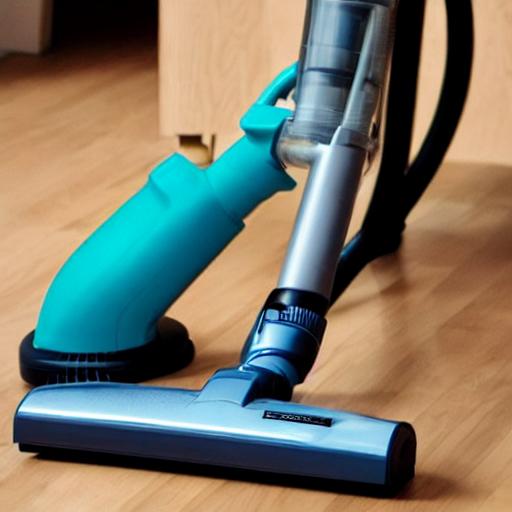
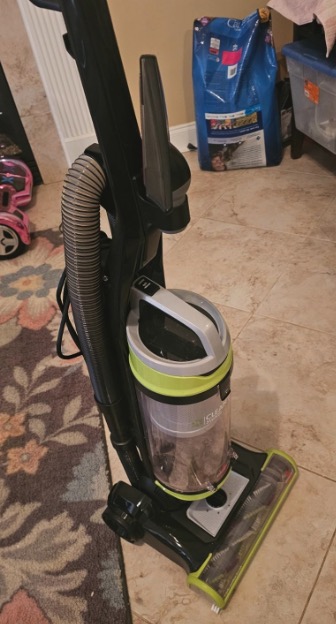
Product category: items_vacuum
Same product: no